Bazaruto Island

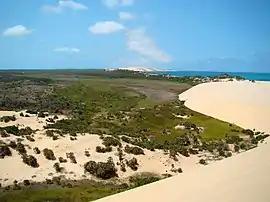
View of the eastern coast of Bazaruto from the south of the island

The island fell under a succession of prominent landowning families. A Sofala mulatto named Luís Pereira controlled Bazaruto in the late 1600s. Mucissa, a regional chieftain, was aided in a power struggle against his brother by the Portuguese; in return, he gifted the island to the Portuguese crown in 1721. However, Portuguese control was little-recognized over the region, administered under the of Mambone. The island experienced periods of drought and famine, and was frequently invaded by tribal groups known to the Portuguese as the Vatuas and Landins. The Mambone began to use the island as a supply depot for the growing slave trade. French slave traders made raids into the area well into the 19th century. Combined with food insecurity and Landin invasions, the island was steadily depopulated, with most inhabitants becoming refugees in wooded areas along the mainland. The island was recorded as completely uninhabited by 1886.